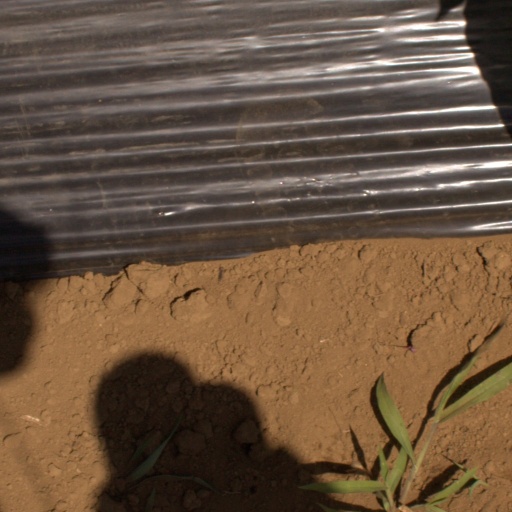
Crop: Jerusalem artichoke